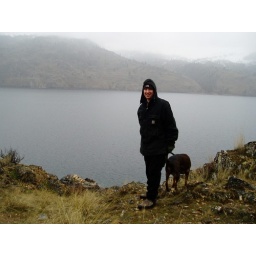
my dog &amp;amp; I, near 25 mile creek lake chelan, WA